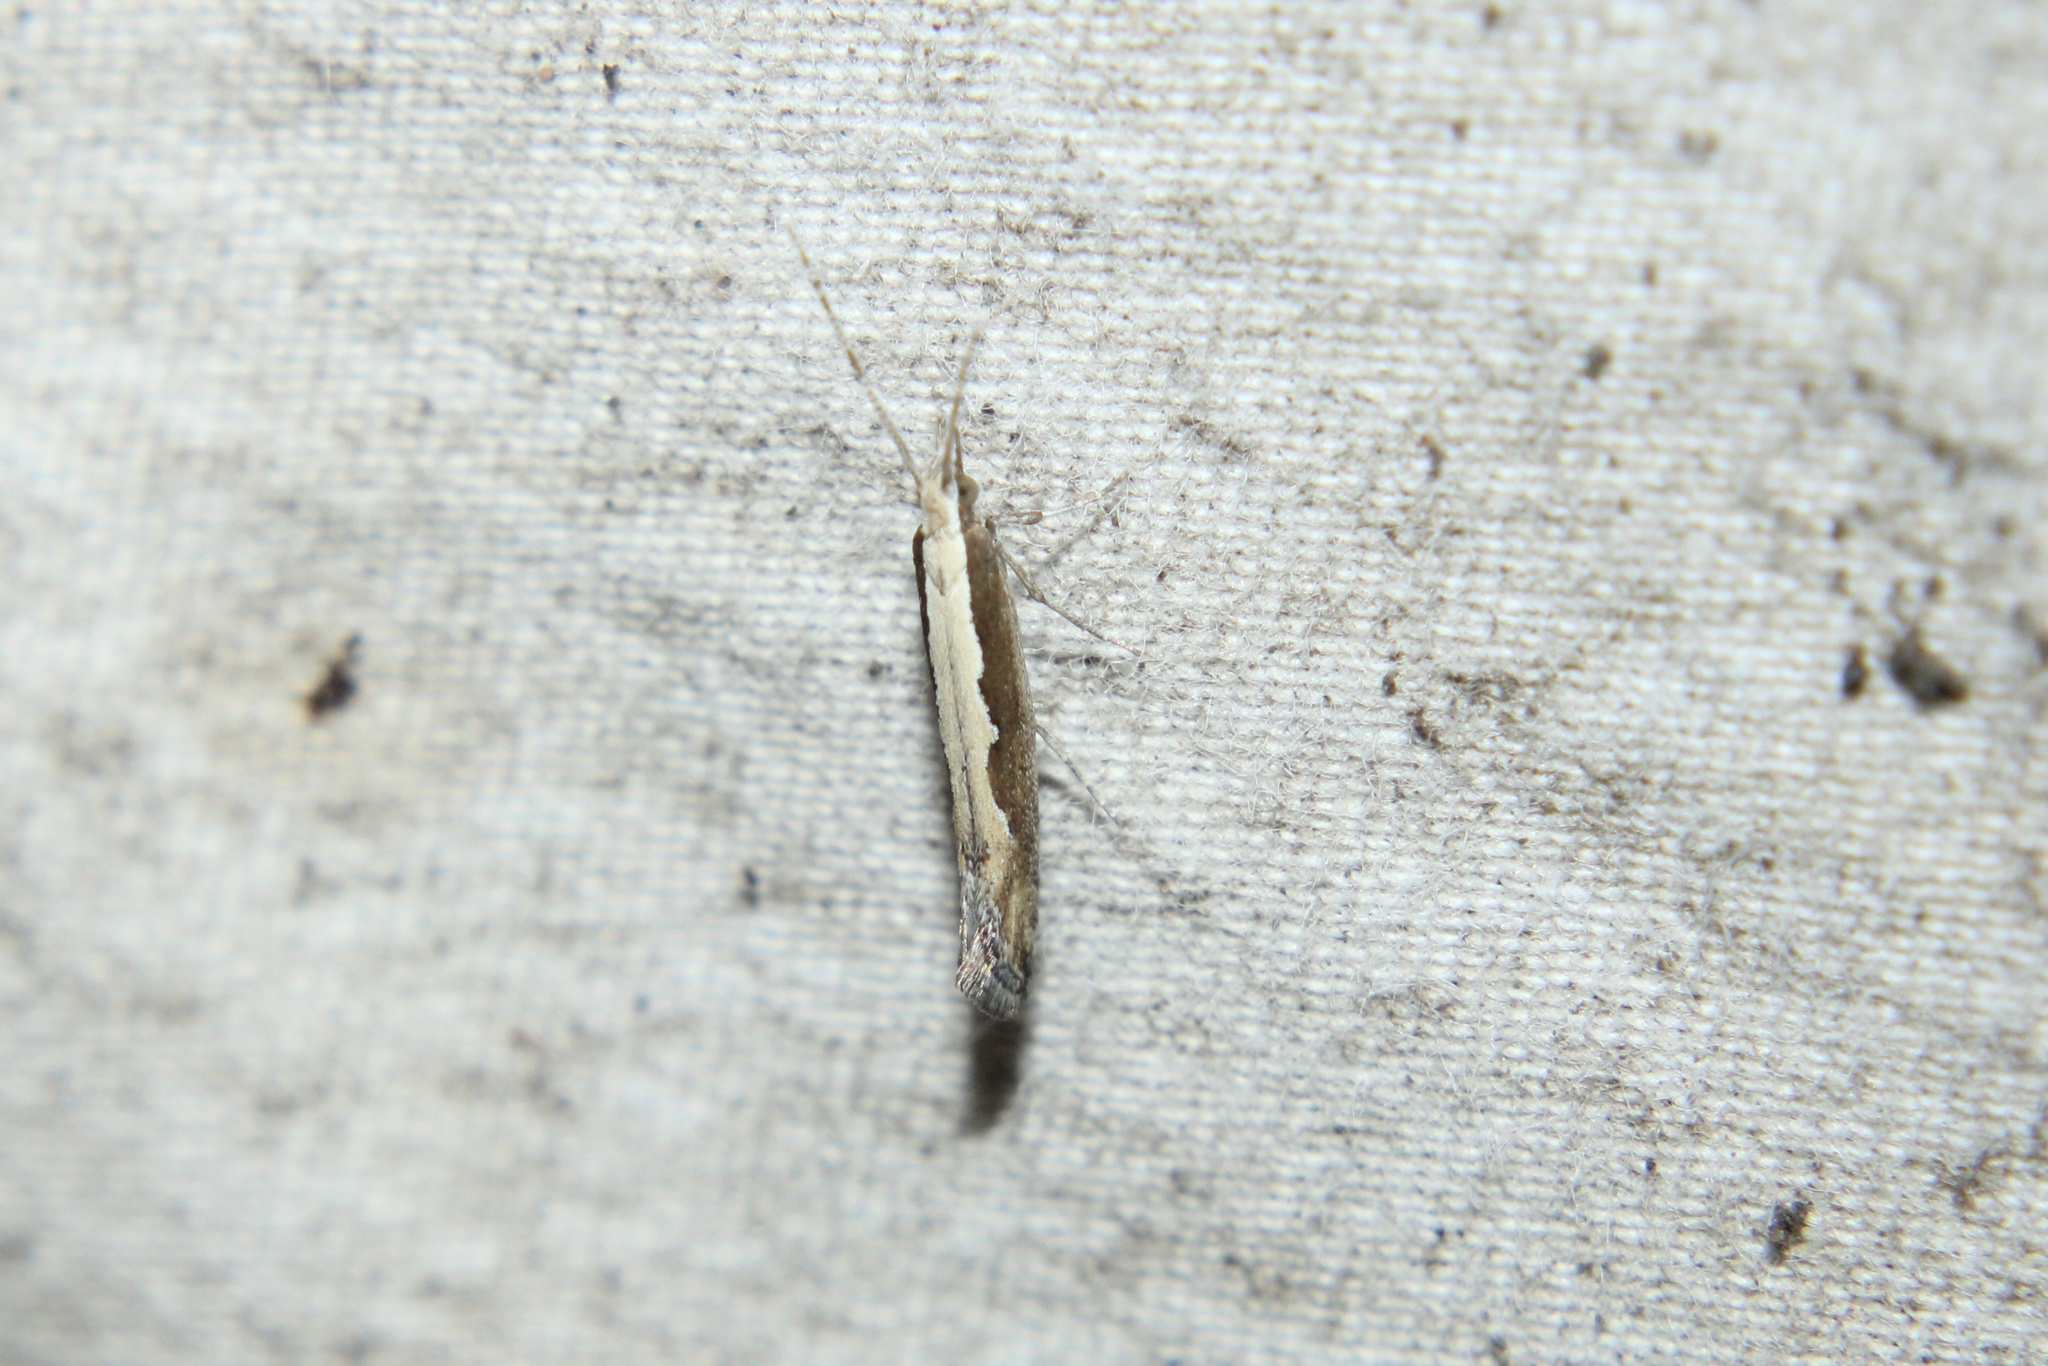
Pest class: diamondback_moth